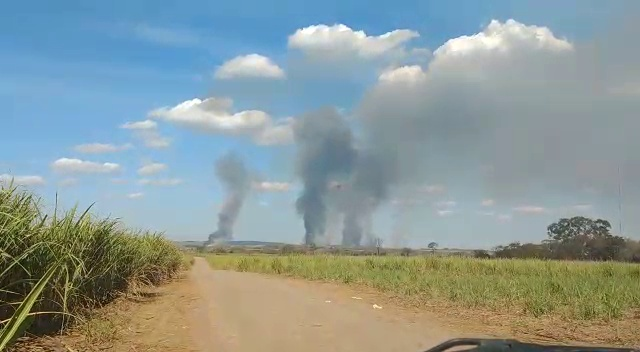
Fire: no
Smoke: yes